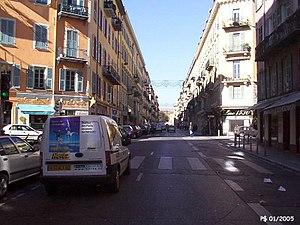
Le quartier du port de Nice est un des quartiers de la ville.